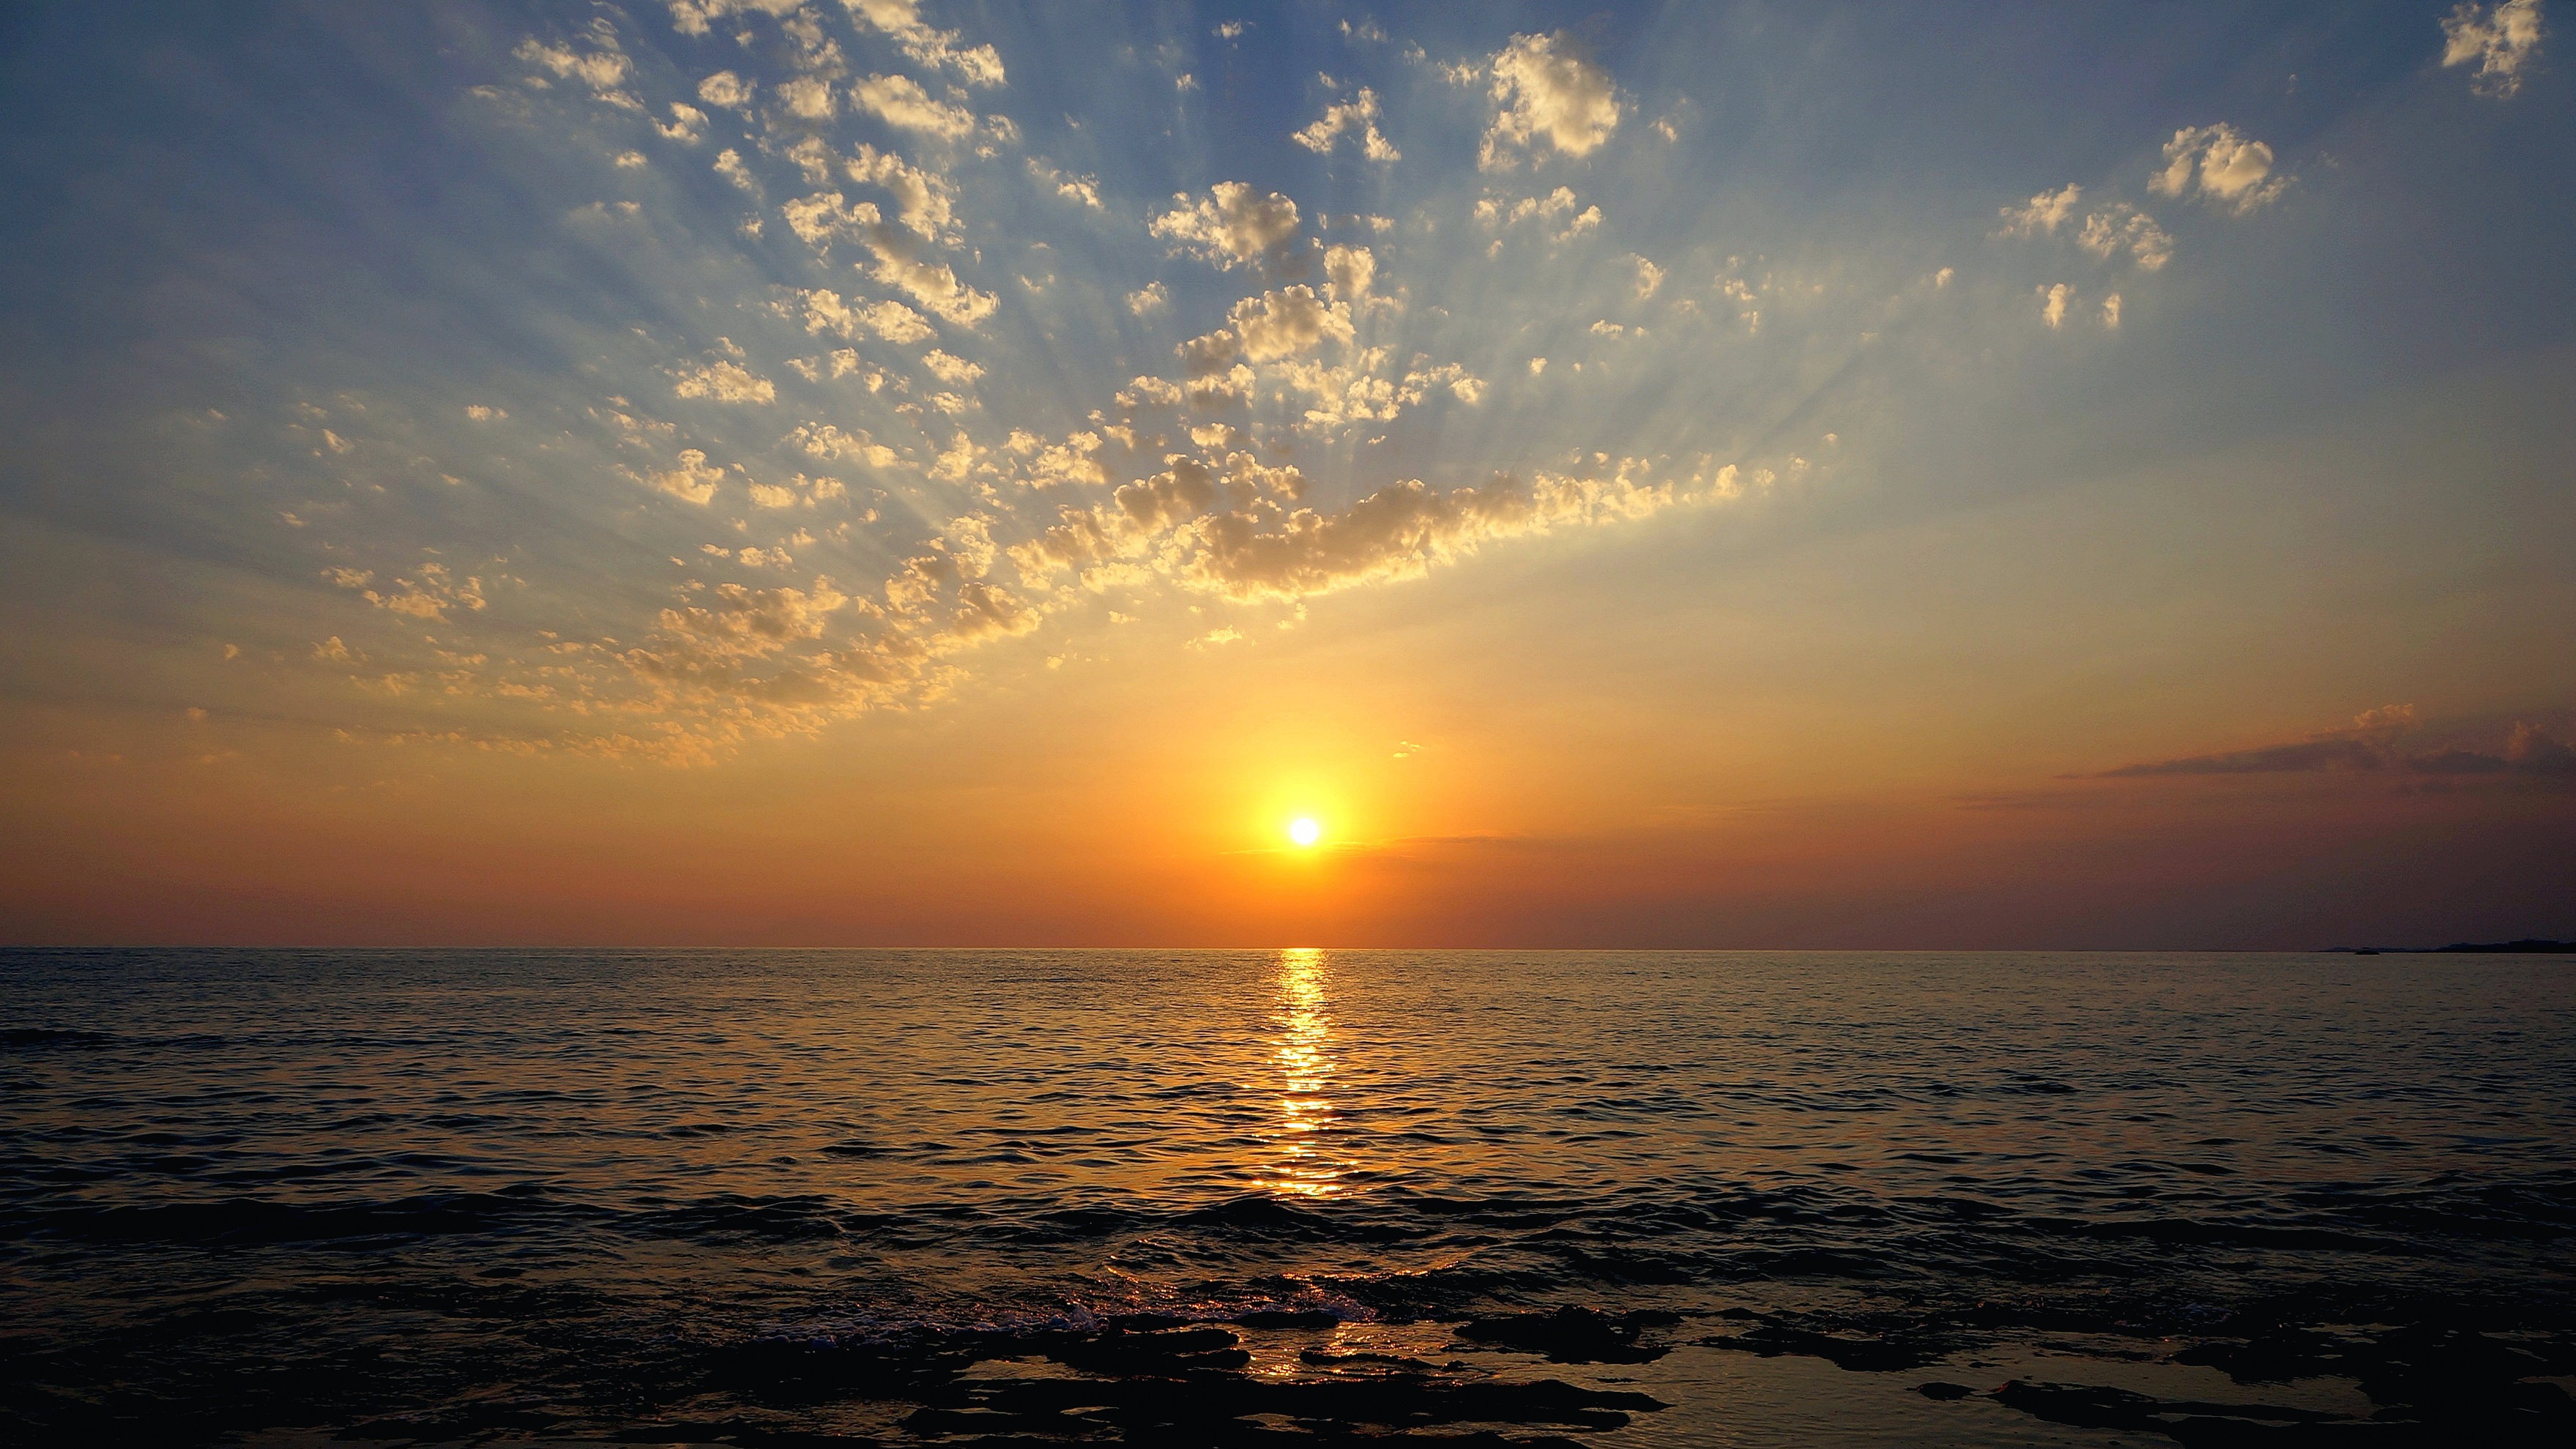
beach, landscape, sea, coast, ocean, horizon, cloud, sky, sun, sunrise, sunset, sunlight, morning, wave, dawn, atmosphere, summer, dusk, mystery, evening, clouds, magic, afterglow, sunset on the sea, wind wave